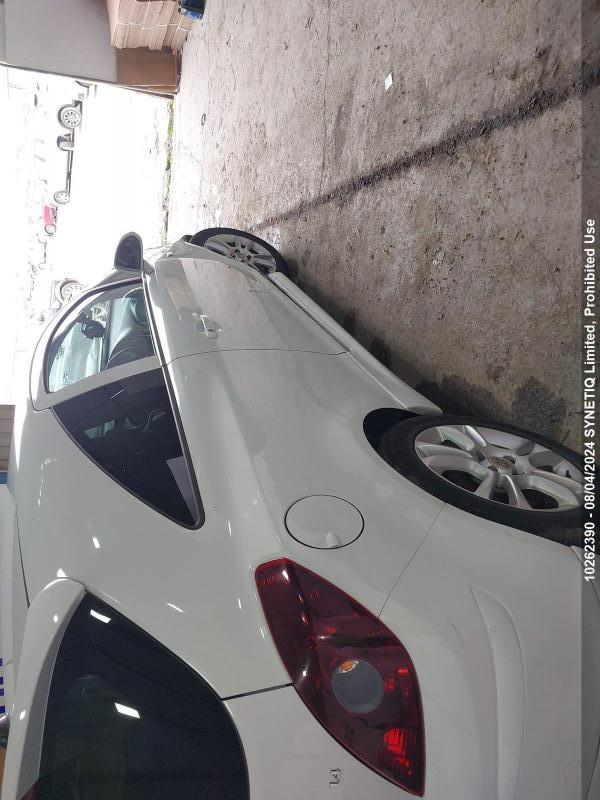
Aucun dommage détecté.
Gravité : aucun